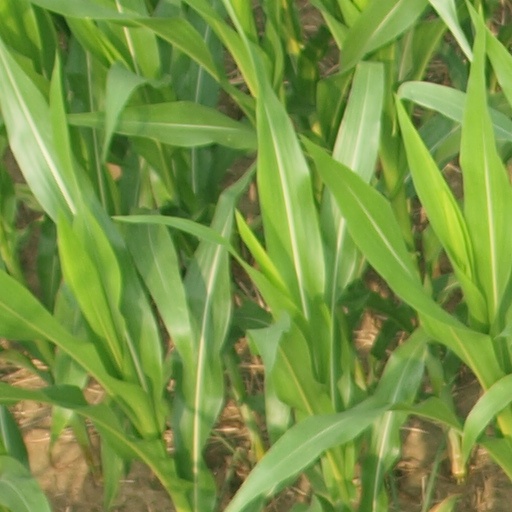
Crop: maize; corn